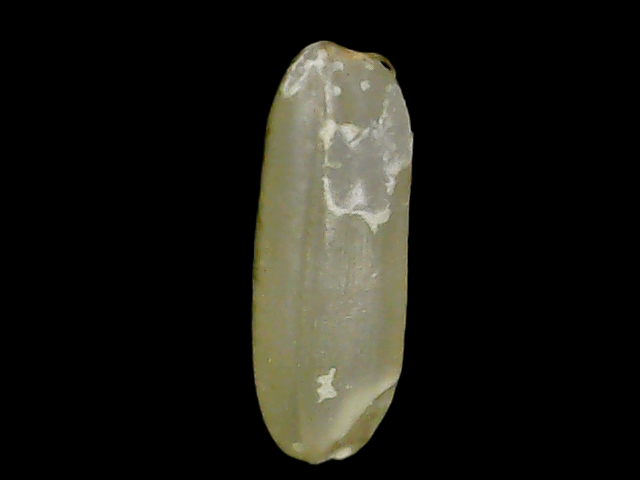
Rice variety: Binadhan11